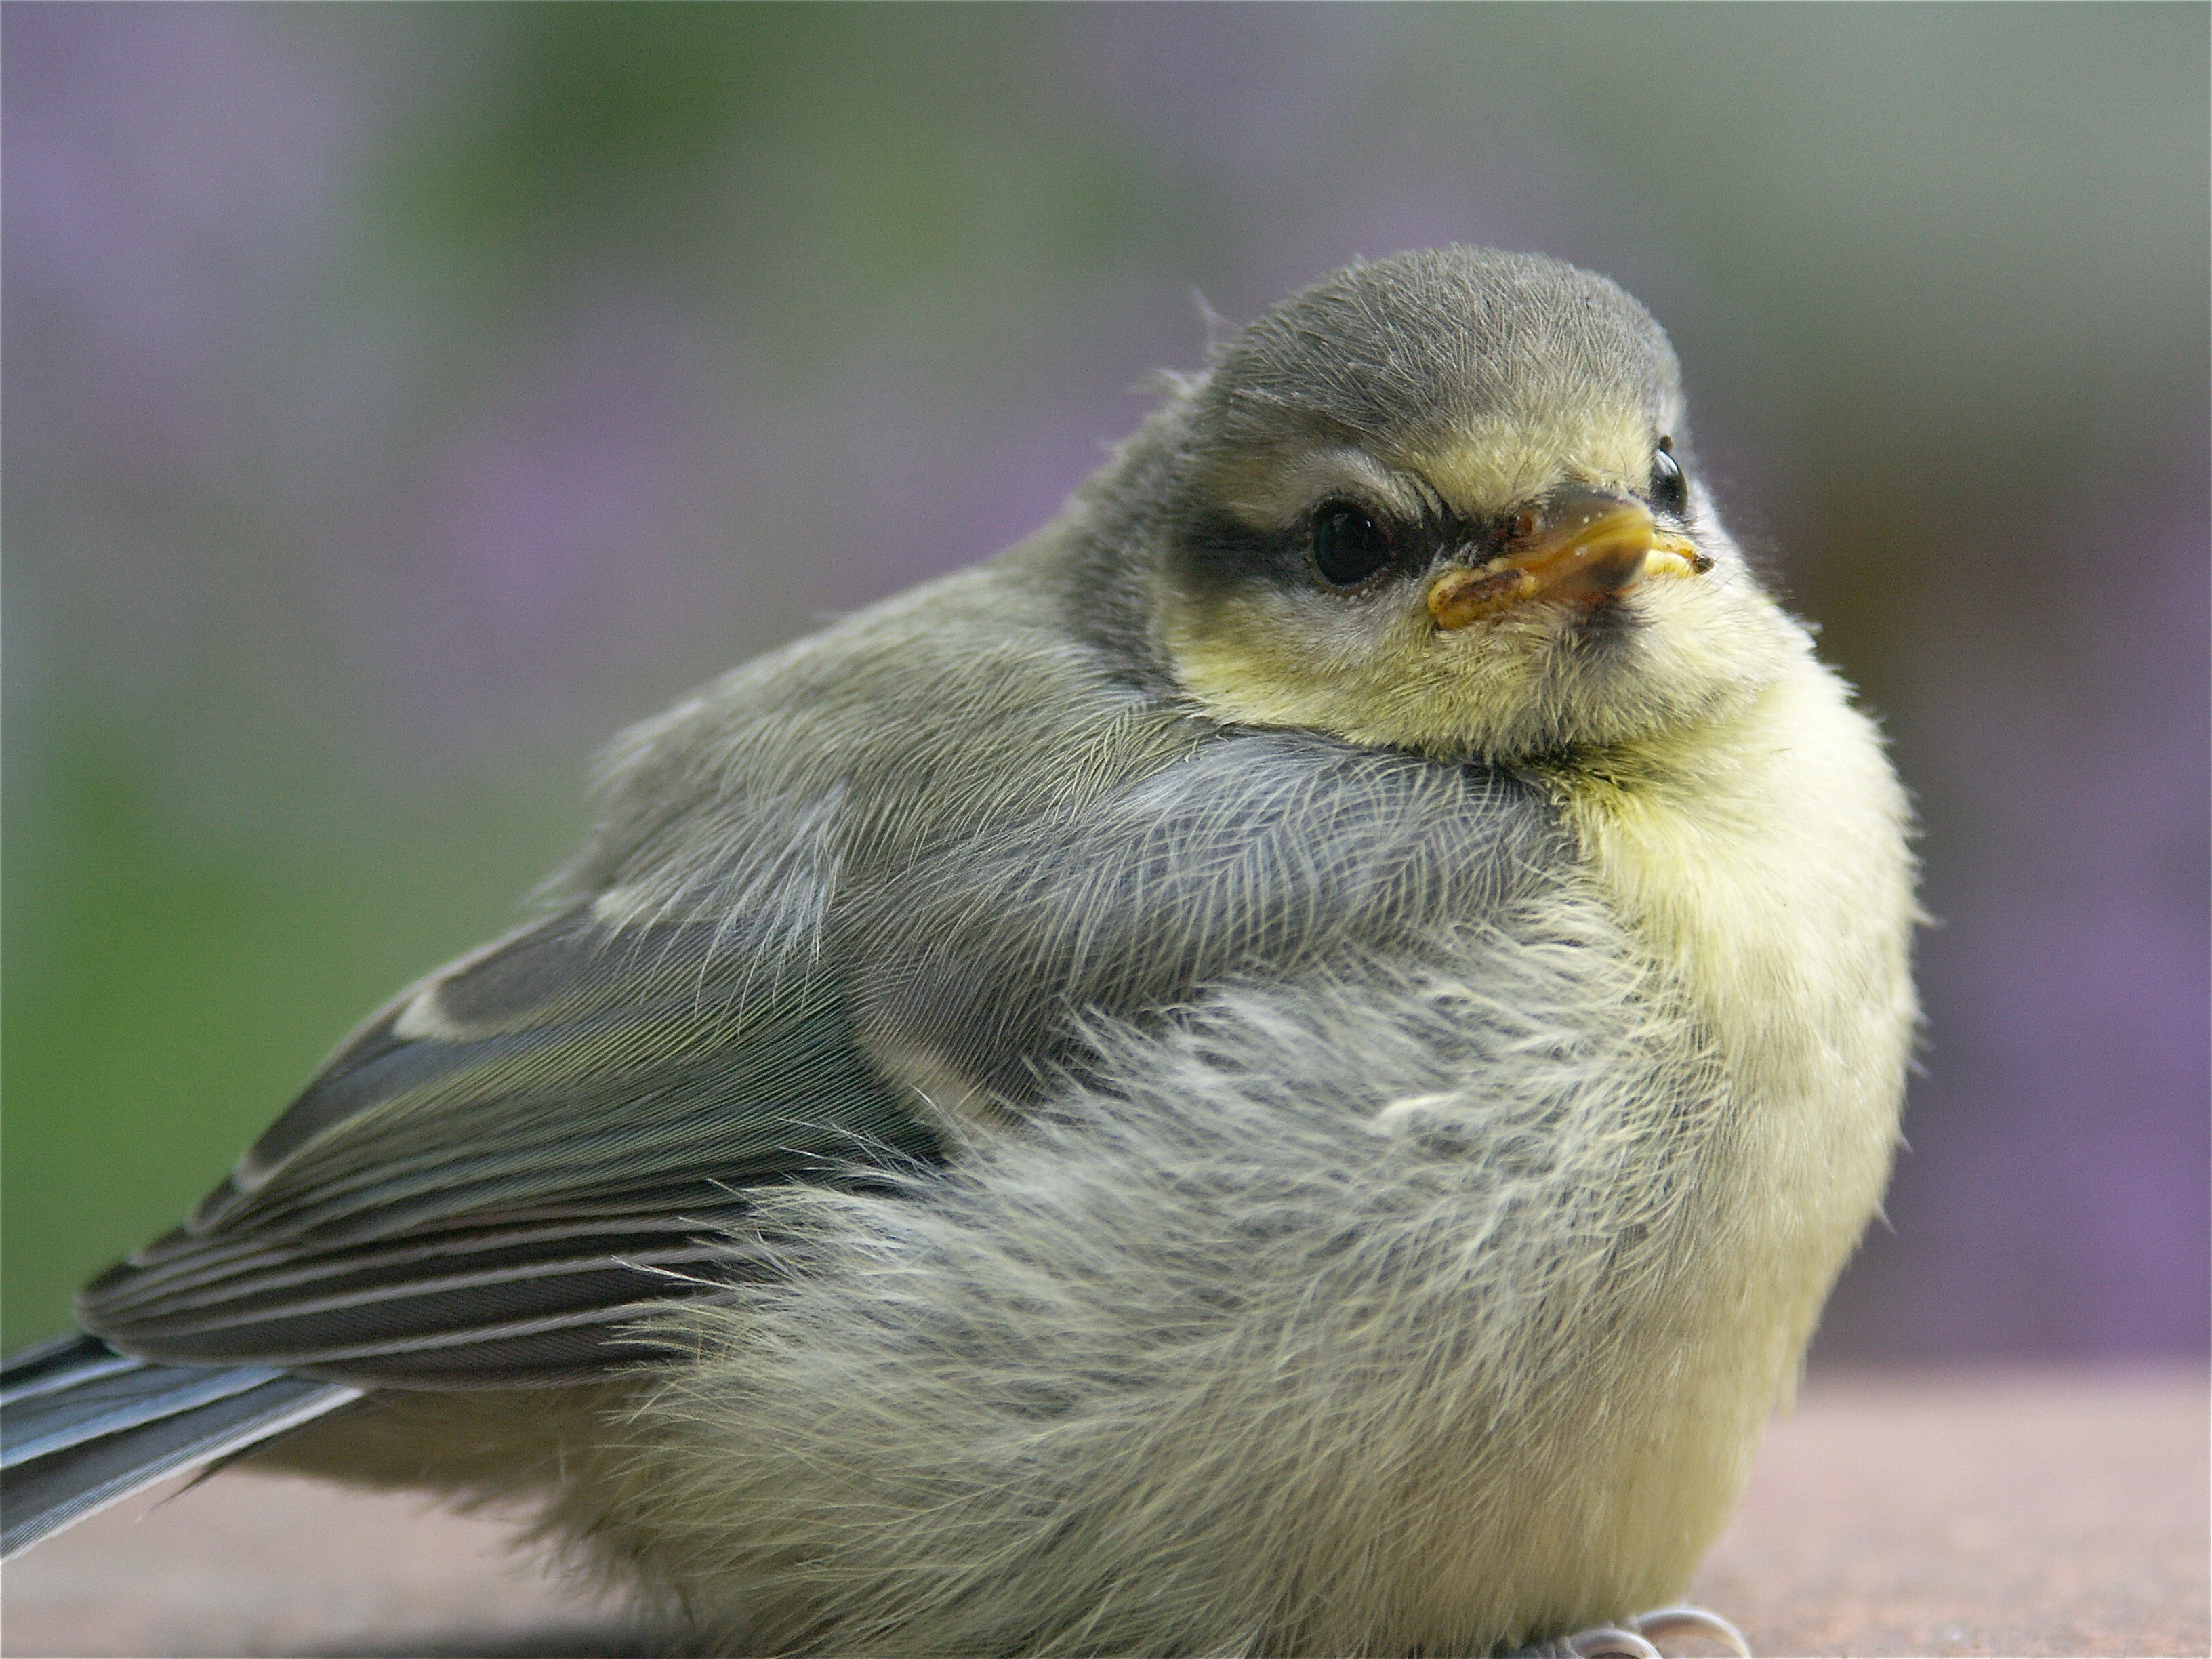
bird, wildlife, beak, fauna, songbird, birds, vertebrate, sparrow, blue tit, finch, tit, chickadee, brambling, young animal, small bird, young bird, house sparrow, old world flycatcher, perching bird, emberizidae